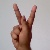
The image shows a hand gesture representing the letter 'K' in Indian Sign Language.